Werner Herzog Eats His Shoe

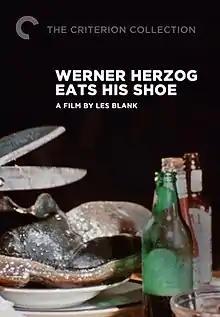
Cover of The Criterion Collection release

Werner Herzog Eats His Shoe is a short documentary film directed by Les Blank in 1980, that depicts director Werner Herzog living up to his alleged vow to eat his shoe if Errol Morris ever completed the film "Gates of Heaven".